Oruvan (1999 film)

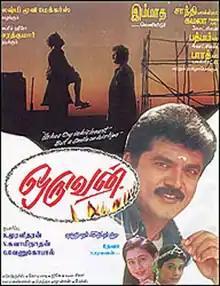
Poster

Oruvan is a 1999 Indian Tamil-language action drama film directed by Suresh Krissna. The film stars Sarathkumar, Pooja Batra and Devayani, while Raghuvaran and Anandaraj play supporting roles. Produced by Lakshmi Movie Makers, the film had cinematography handled by S. Saravanan and music composed by Deva. It was released on 25 June 1999.